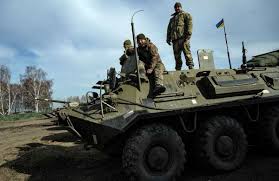
Label: BTR